John Fielden

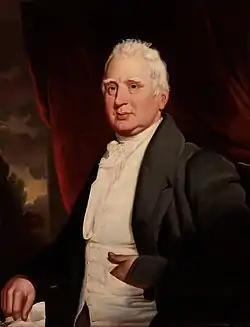
Portrait of William Cobbett by George Cooke, c. 1831

As early as July 1831, hoping the Reform Bill would soon be passed, the "Manchester Times" (a Radical organ) had turned its thoughts to who should be Radical candidates for Manchester and other nearby newly enfranchised boroughs, asking "Can the people of Rochdale send a better representative than their neighbour Mr John Fielden?". For Manchester itself, it thought that only a very moderate Radical would stand a chance of election As for William Cobbett he should not seek election: he would be wasted in Parliament; he was a better speaker than a debater, and a better writer than either. Nonetheless, an election committee for Cobbett was formed in Manchester (John's brother Thomas was chairman ) and invited Cobbett to a fund-raising dinner in his honour. Fielden was persuaded (against his objection that there were others better suited for the task) to take the chair for the meeting. His speech of welcome and introduction for Cobbett showed him to be a close adherent to Cobbett's views. Cobbett thought it an able speech, said as much in his own speech, and printed it two weeks running in his "Weekly Political Register". (The "Manchester Guardian" criticised his views on banking and paper money; he responded in a series of three letters, promptly published (together with his speech) as "The Mischiefs and Iniquities of Paper Money".)